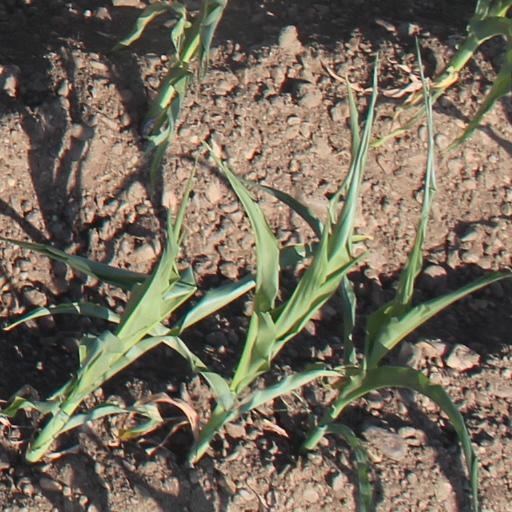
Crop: maize; corn